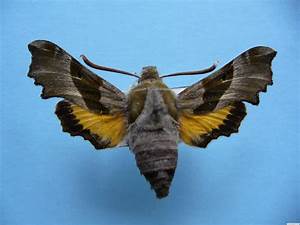
Label: butterfly